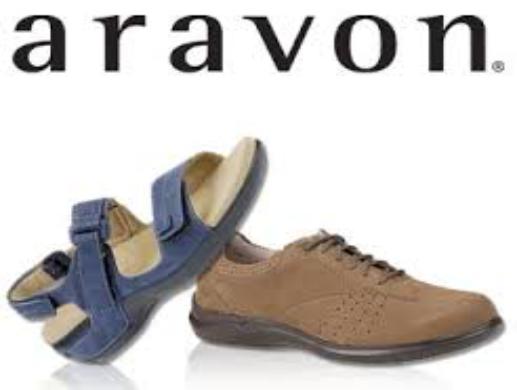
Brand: Aravon
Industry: Clothes